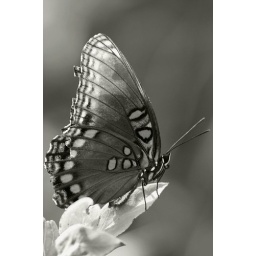
Macro of butterfly perched in the bush. Profile shot done in black and white.